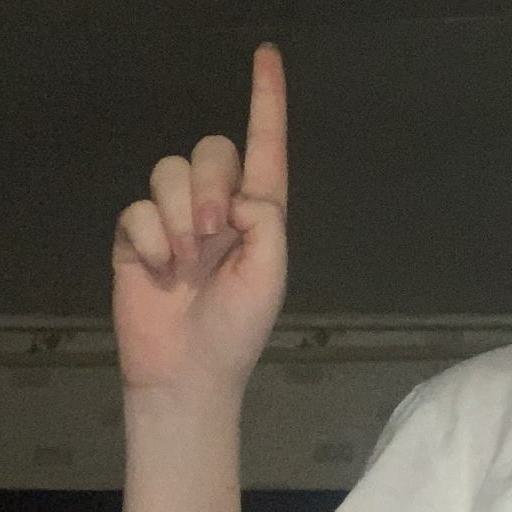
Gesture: one